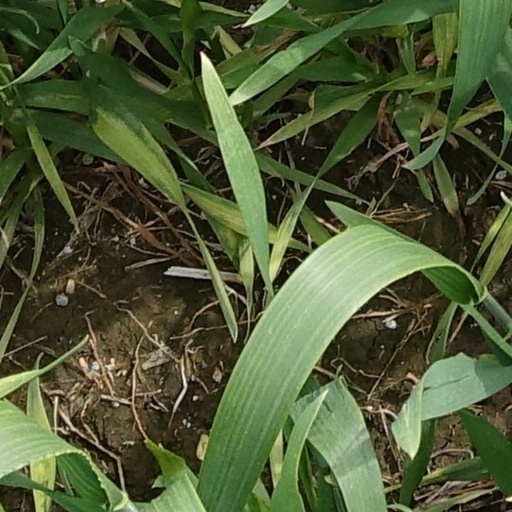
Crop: wheat